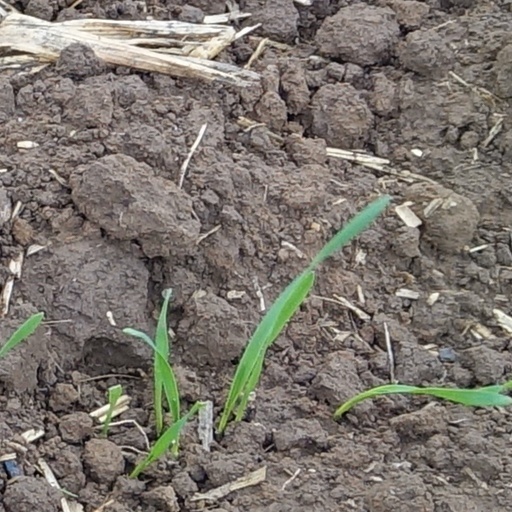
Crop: wheat